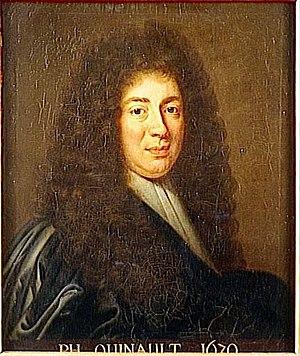
Cet article présente la liste des membres de l'Académie française, rangée par ordre chronologique de leur élection à chaque fauteuil. Cette liste est précédée d'une liste réduite portant uniquement sur les membres actuels et présentée successivement selon quatre modes de rangement : par ordre alphabétique, par numéro de fauteuil, par date d'élection et par date de naissance.
François L'Hermite du Solier, dit Tristan L'Hermite ou Tristan, né en 1601 au château du Solier près de Janaillat dans la Marche, mort à Paris le 7 septembre 1655, est un gentilhomme et écrivain français. D'abord page dans l'entourage de Henri de Bourbon-Verneuil, fils naturel du roi Henri IV, puis homme d'épée au service de Louis XIII et de son frère Gaston, duc d'Orléans, il est passé à la postérité comme auteur polygraphe — s'étant illustré comme poète, dramaturge et romancier.
Fiori musicali, recueil de Girolamo Frescobaldi.
À l'initiative du mécène biterrois Fernand Castelbon de Beauxhostes, des opéras furent créés ou représentés au début du XXᵉ siècle dans les nouvelles arènes de Béziers. Bien entendu, le rôle d'un mécène n'est pas seulement financier. L'enseignement collectif étant alors inexistant, Castelbon avait déjà proposé à la municipalité la création d'une "École municipale professionnelle de musique vocale", mettant à sa disposition gratuitement une salle aménagée à cet effet dans l'ancien couvent des Ursulines. Y donnant ses concerts, la "Société Sainte-Cécile" avait là ses instruments et matériel ; elle était dès 1887 sous la présidence de Castelbon. Et d'ailleurs, il allait rapidement lui joindre "l'Orphéon Sainte-Cécile". En 1893, Castelbon prenait la présidence de la "Lyre biterroise", la réorganisant avec succès. Il se servit de toutes ces formations, et bien d'autres, pour les chœurs de son Théâtre des Arènes. Aussi, les Fêtes de Déjanire connurent dès la première année un grand succès, laissant supposer son renouvellement les années suivantes.
Armide est la dernière tragédie en musique terminée par Jean-Baptiste Lully. Elle fut composée en 1686 sur un livret de Philippe Quinault et est souvent considérée comme le chef-d'œuvre des deux artistes. Après Armide, Quinault renonce au théâtre et, un an plus tard, Lully meurt de la gangrène.
Philippe Quinault, né le 3 juin 1635 à Paris où il est mort le 26 novembre 1688, est un poète, auteur dramatique et librettiste français.